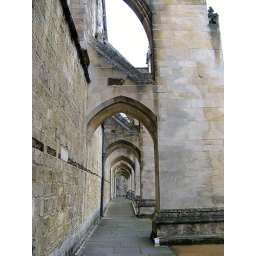
Winchester Abbey'Left over' book taken from book swap table at Bookcrossing Unconvention in Swindon.